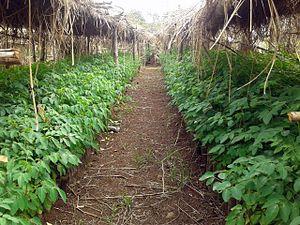
La zone Gurage est l'une des quinze zones de la région des nations, nationalités et peuples du Sud en Éthiopie.